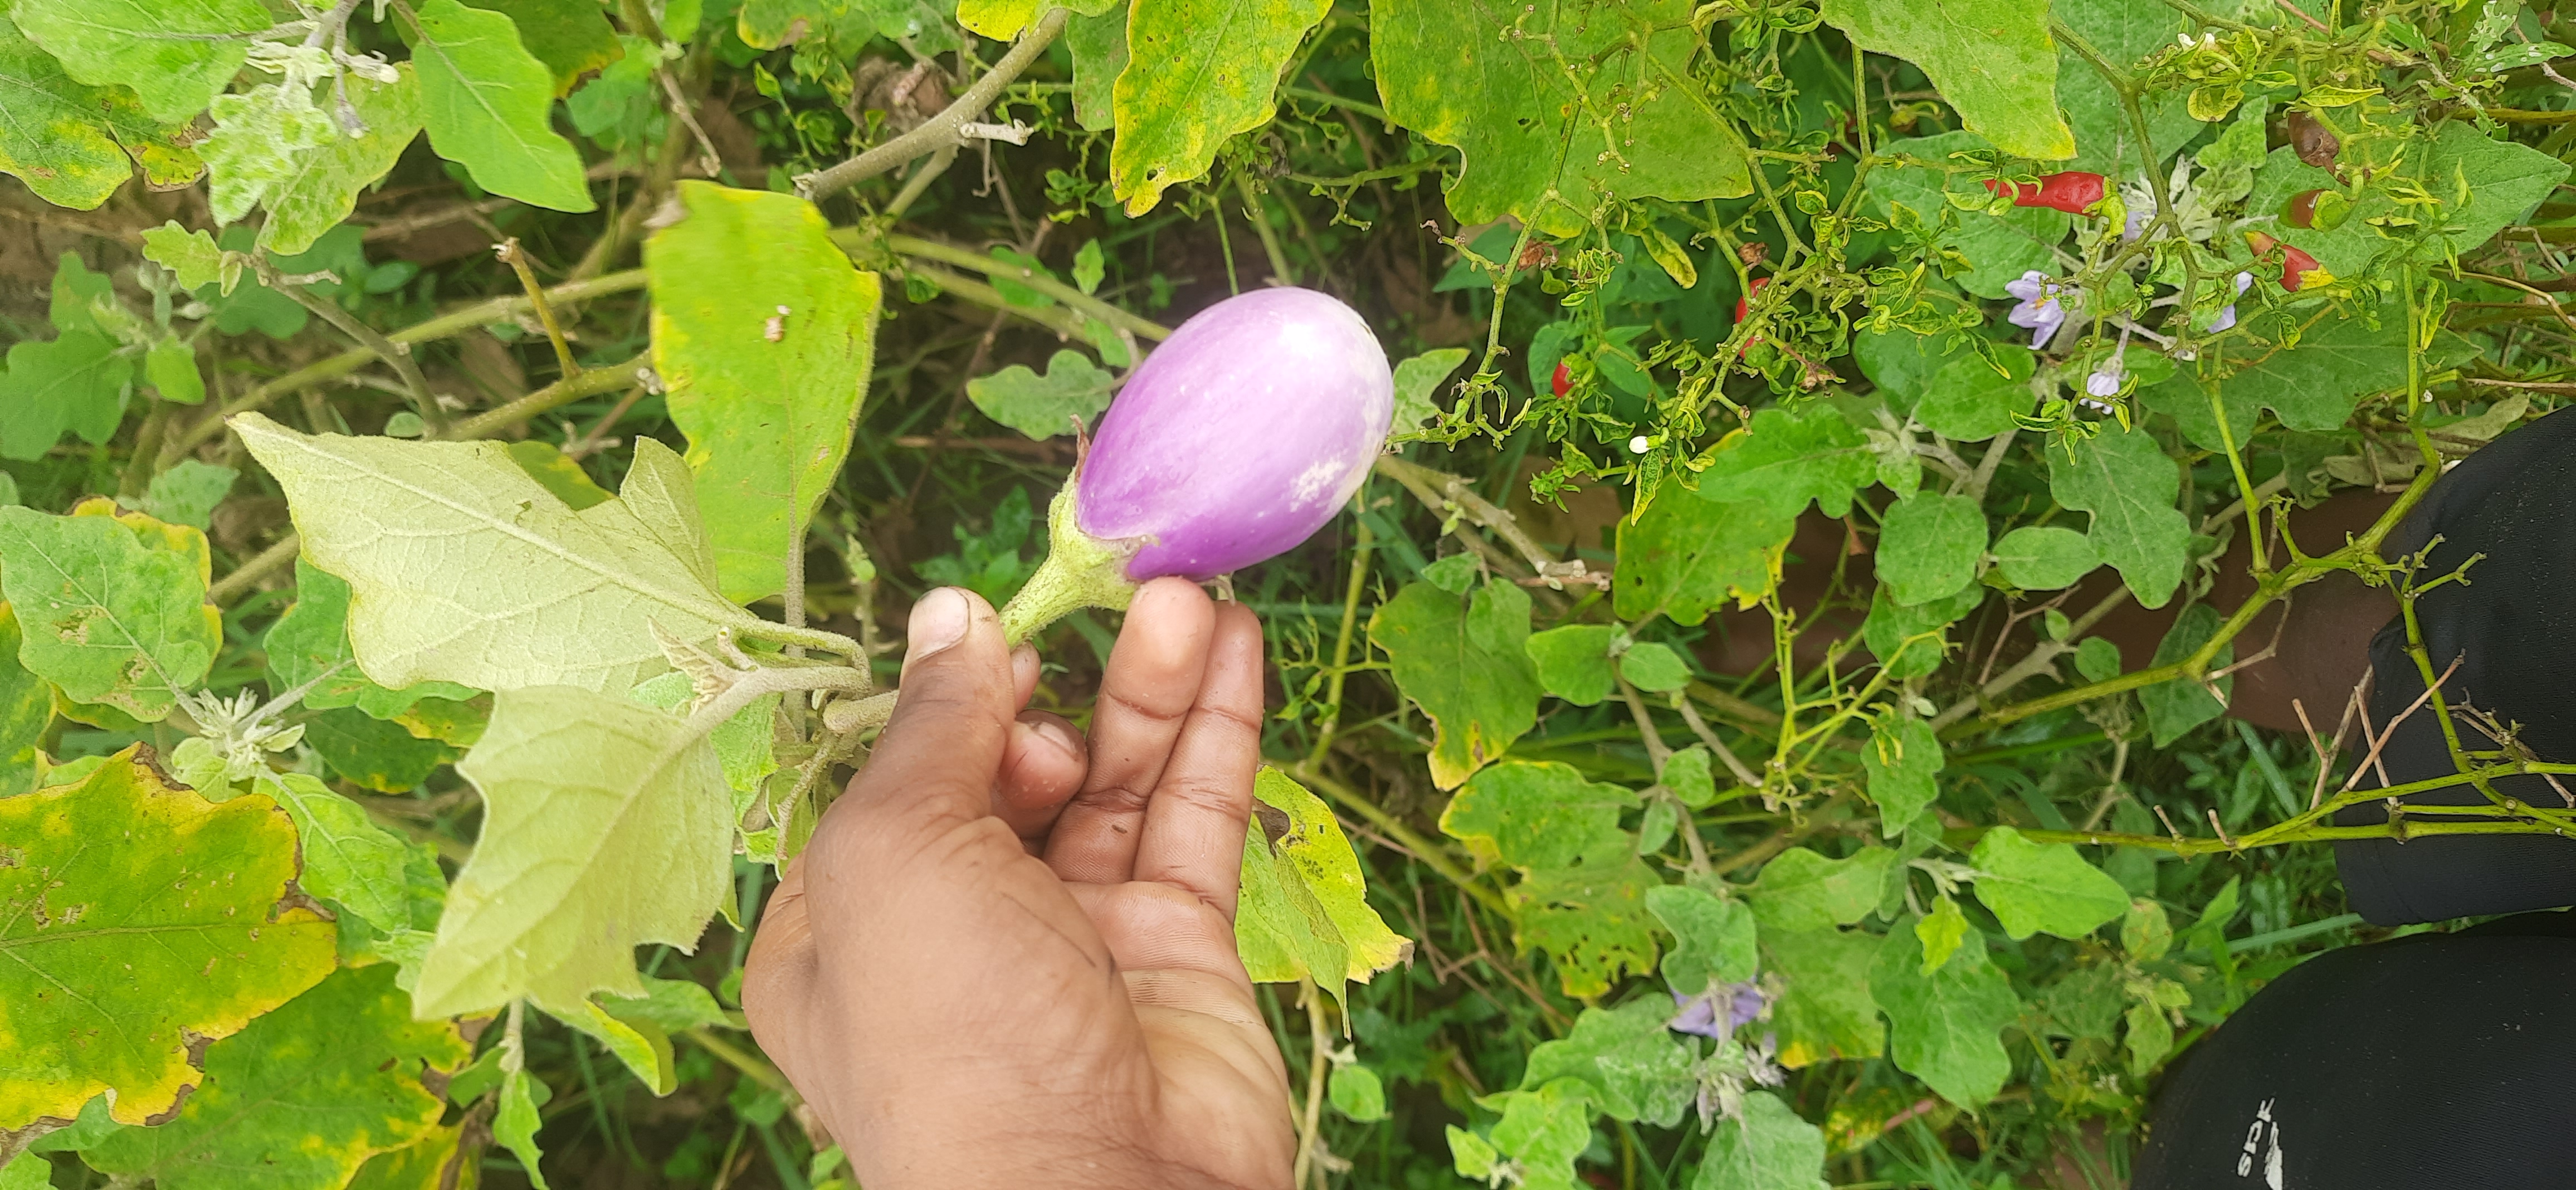
Label: Healty Brinjal